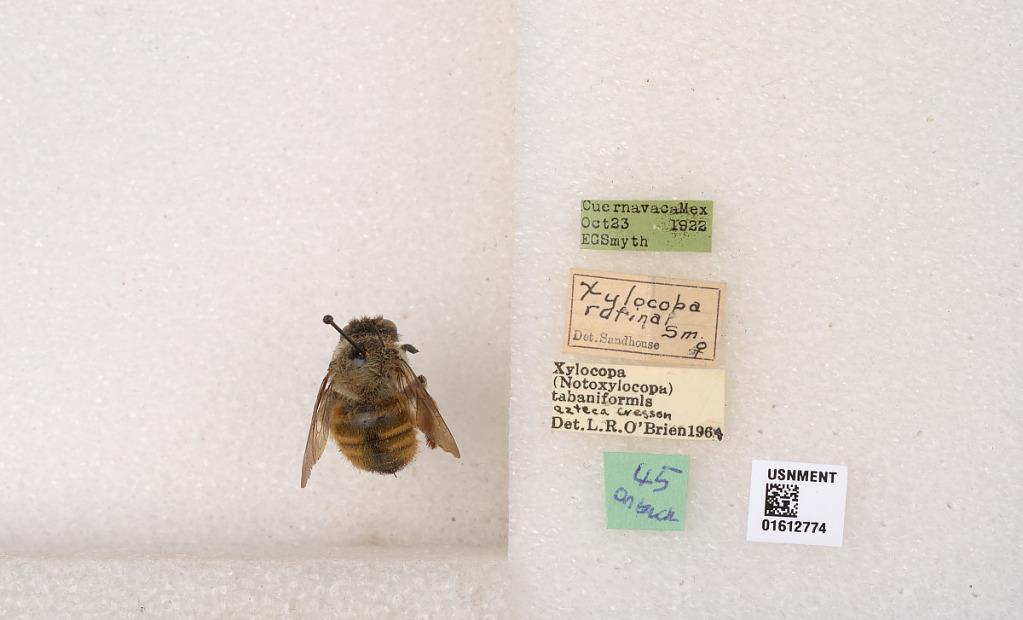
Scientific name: Xylocopa (Notoxylocopa) tabaniformis azteca Cresson
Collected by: E. Smyth
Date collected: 1922-10-23
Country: Mexico
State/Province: Morelos
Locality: Cuernavaca
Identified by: Sandhouse